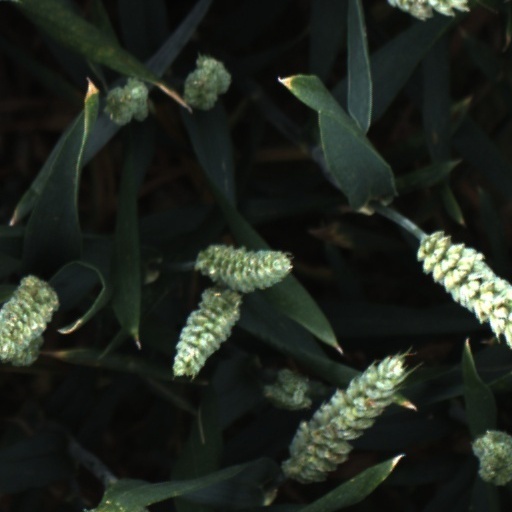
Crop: wheat